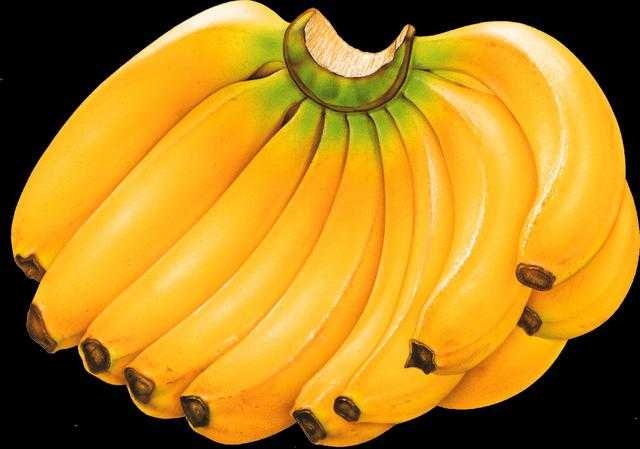
Label: Banana